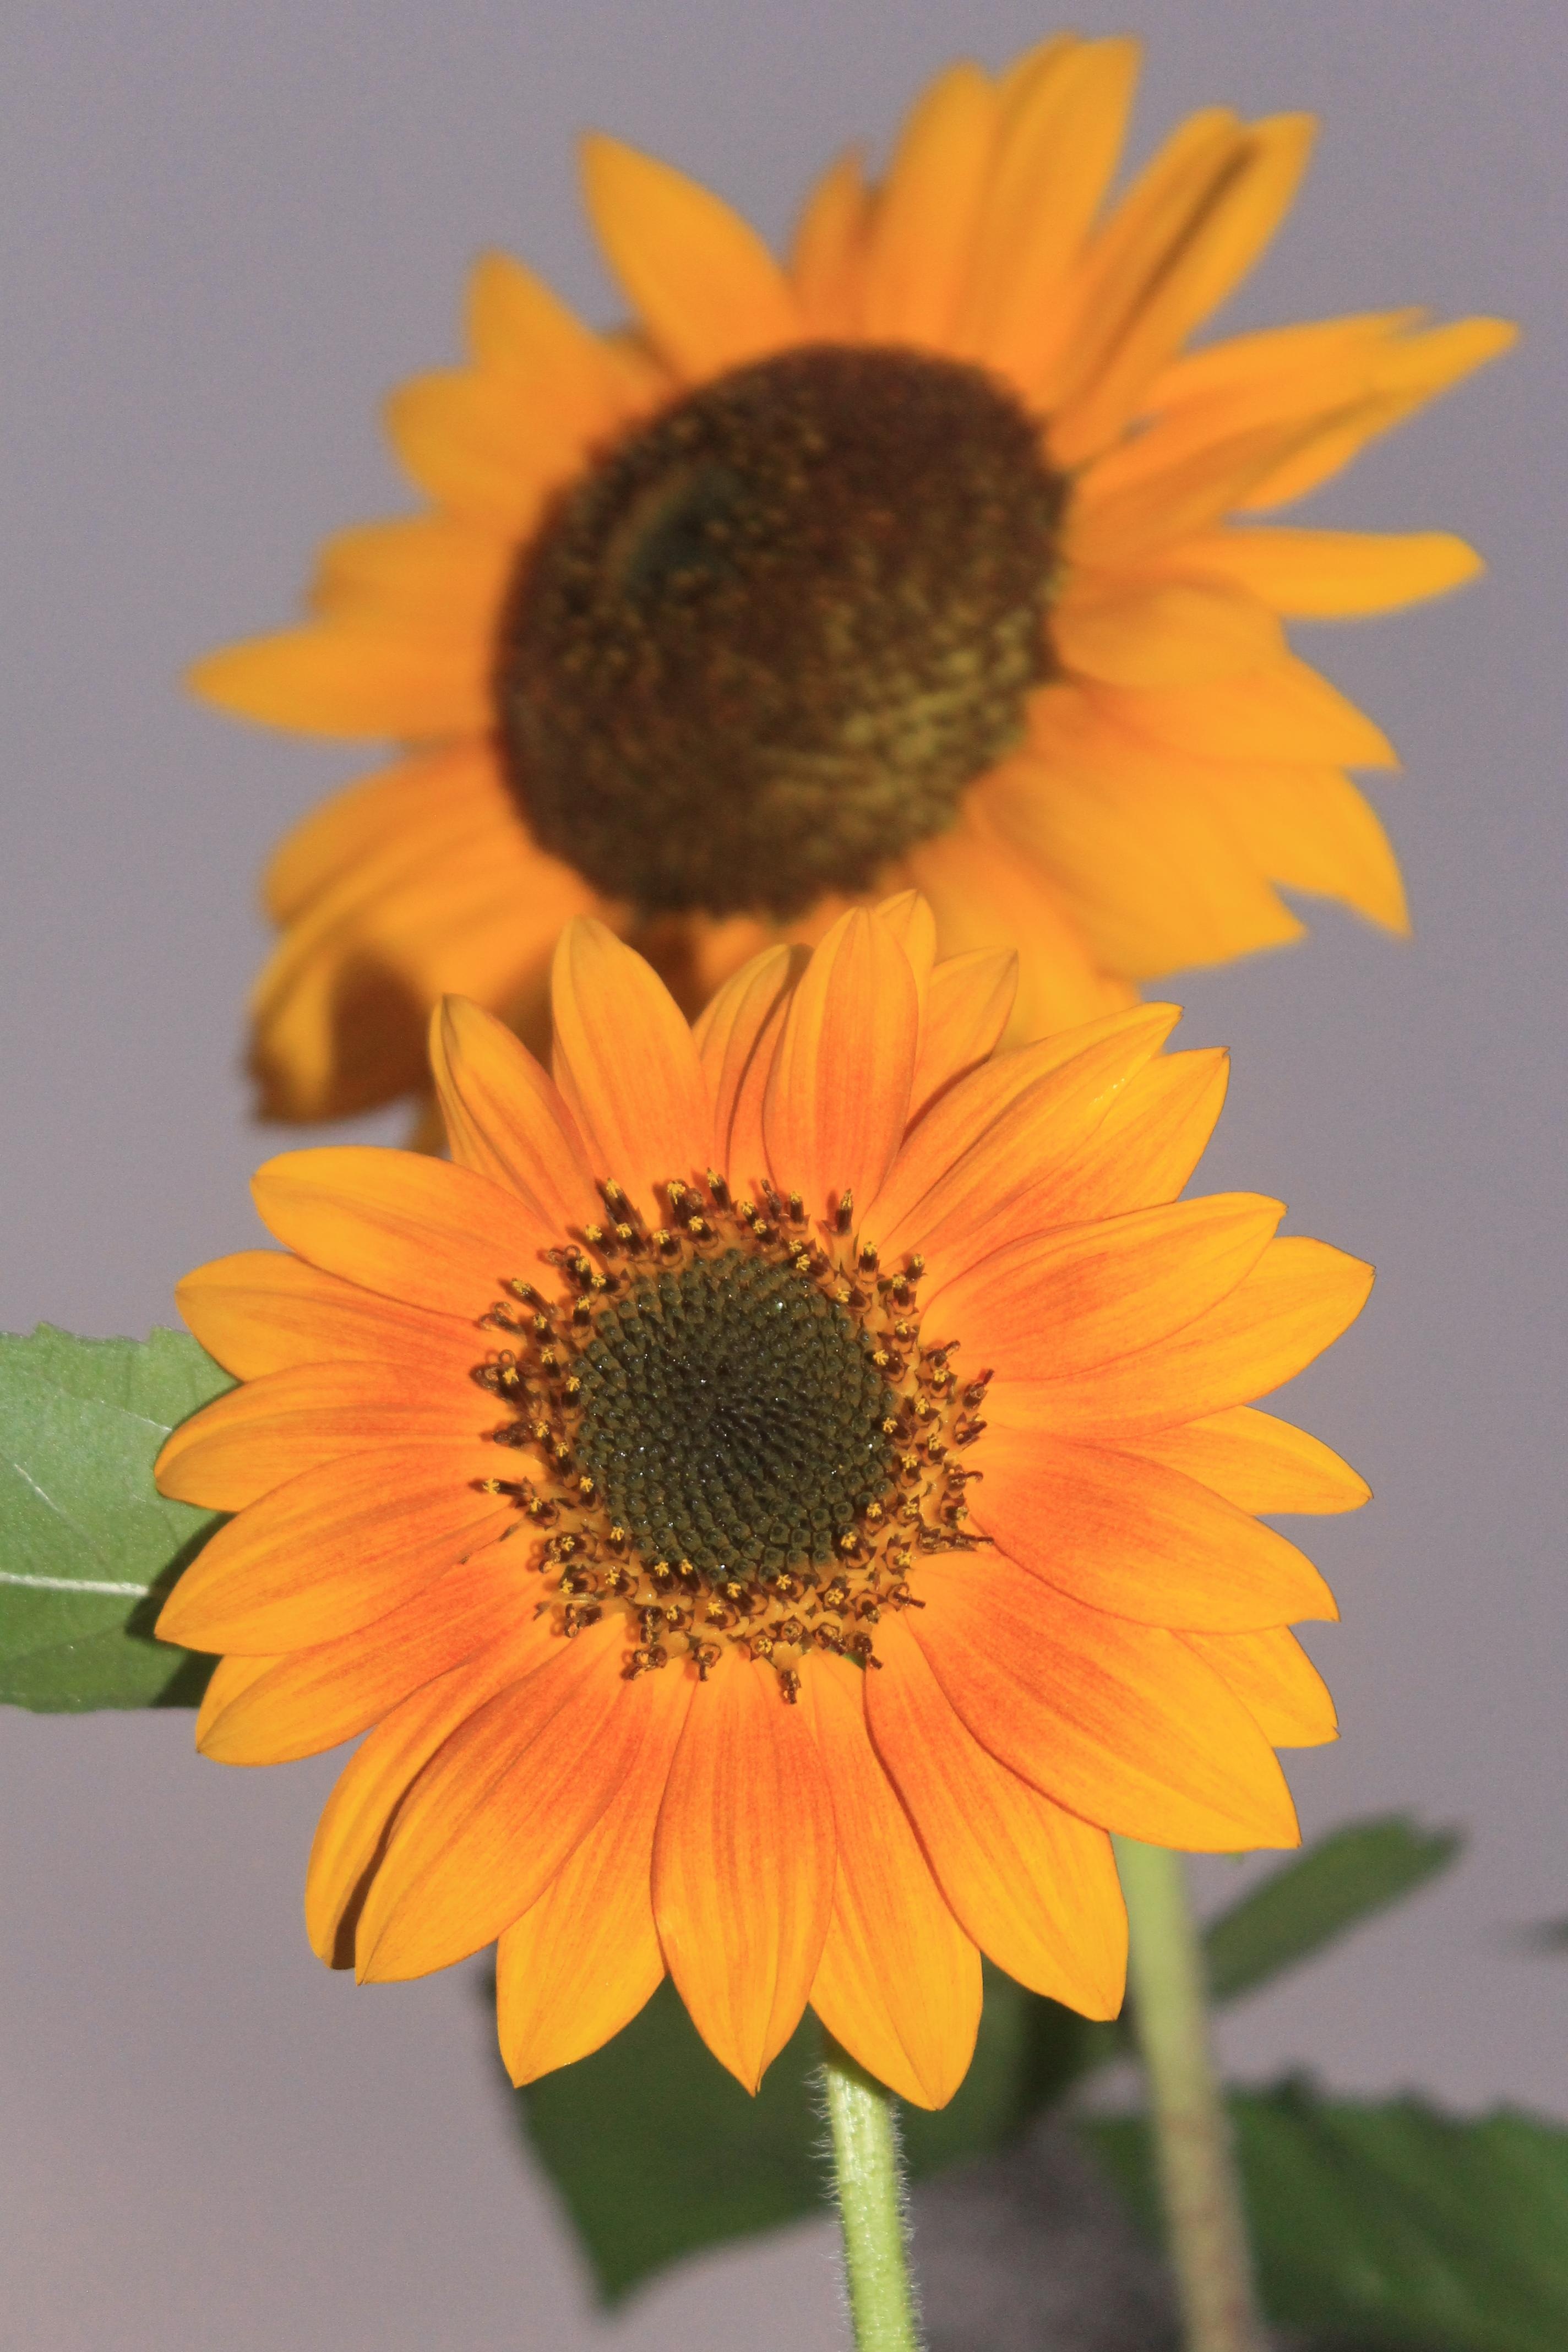
plant, flower, petal, yellow, flora, sunflower, sun flower, macro photography, flowering plant, daisy family, sunflower seed, annual plant, plant stem, land plant